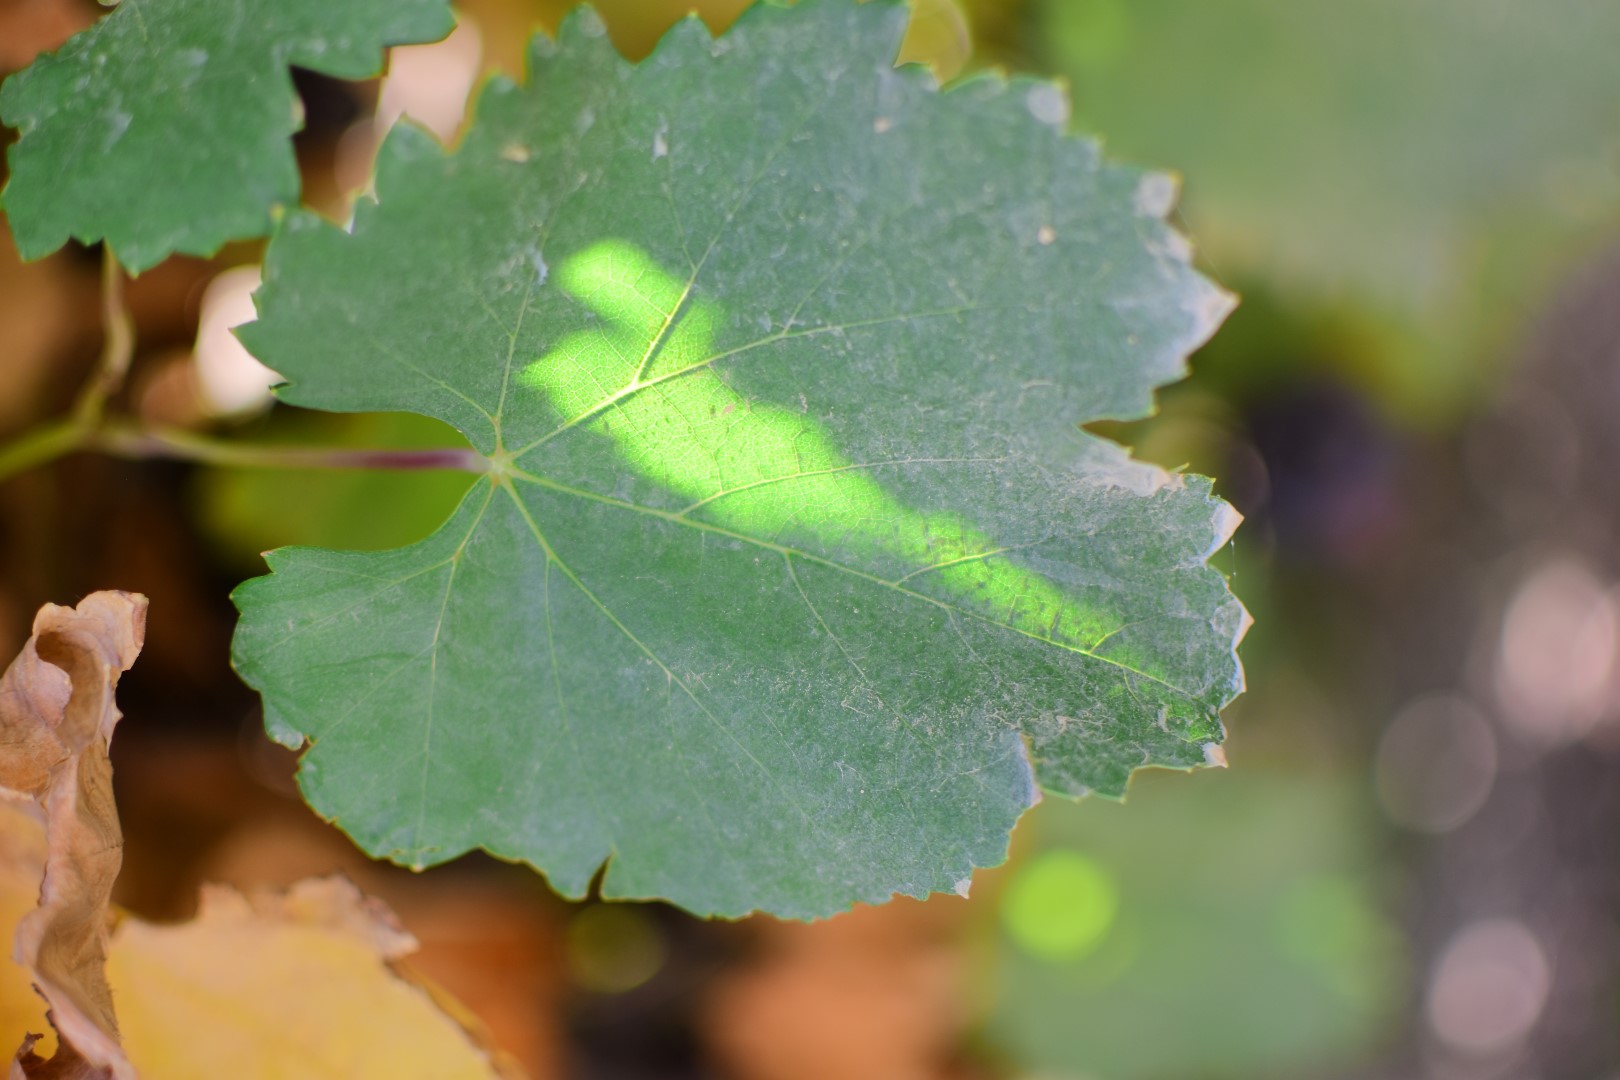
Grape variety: Frinsi